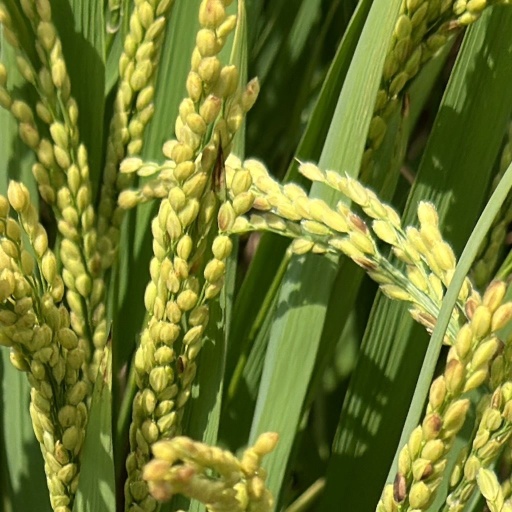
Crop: rice